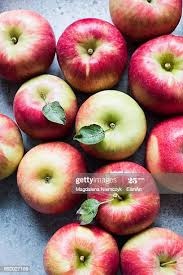
Label: apple